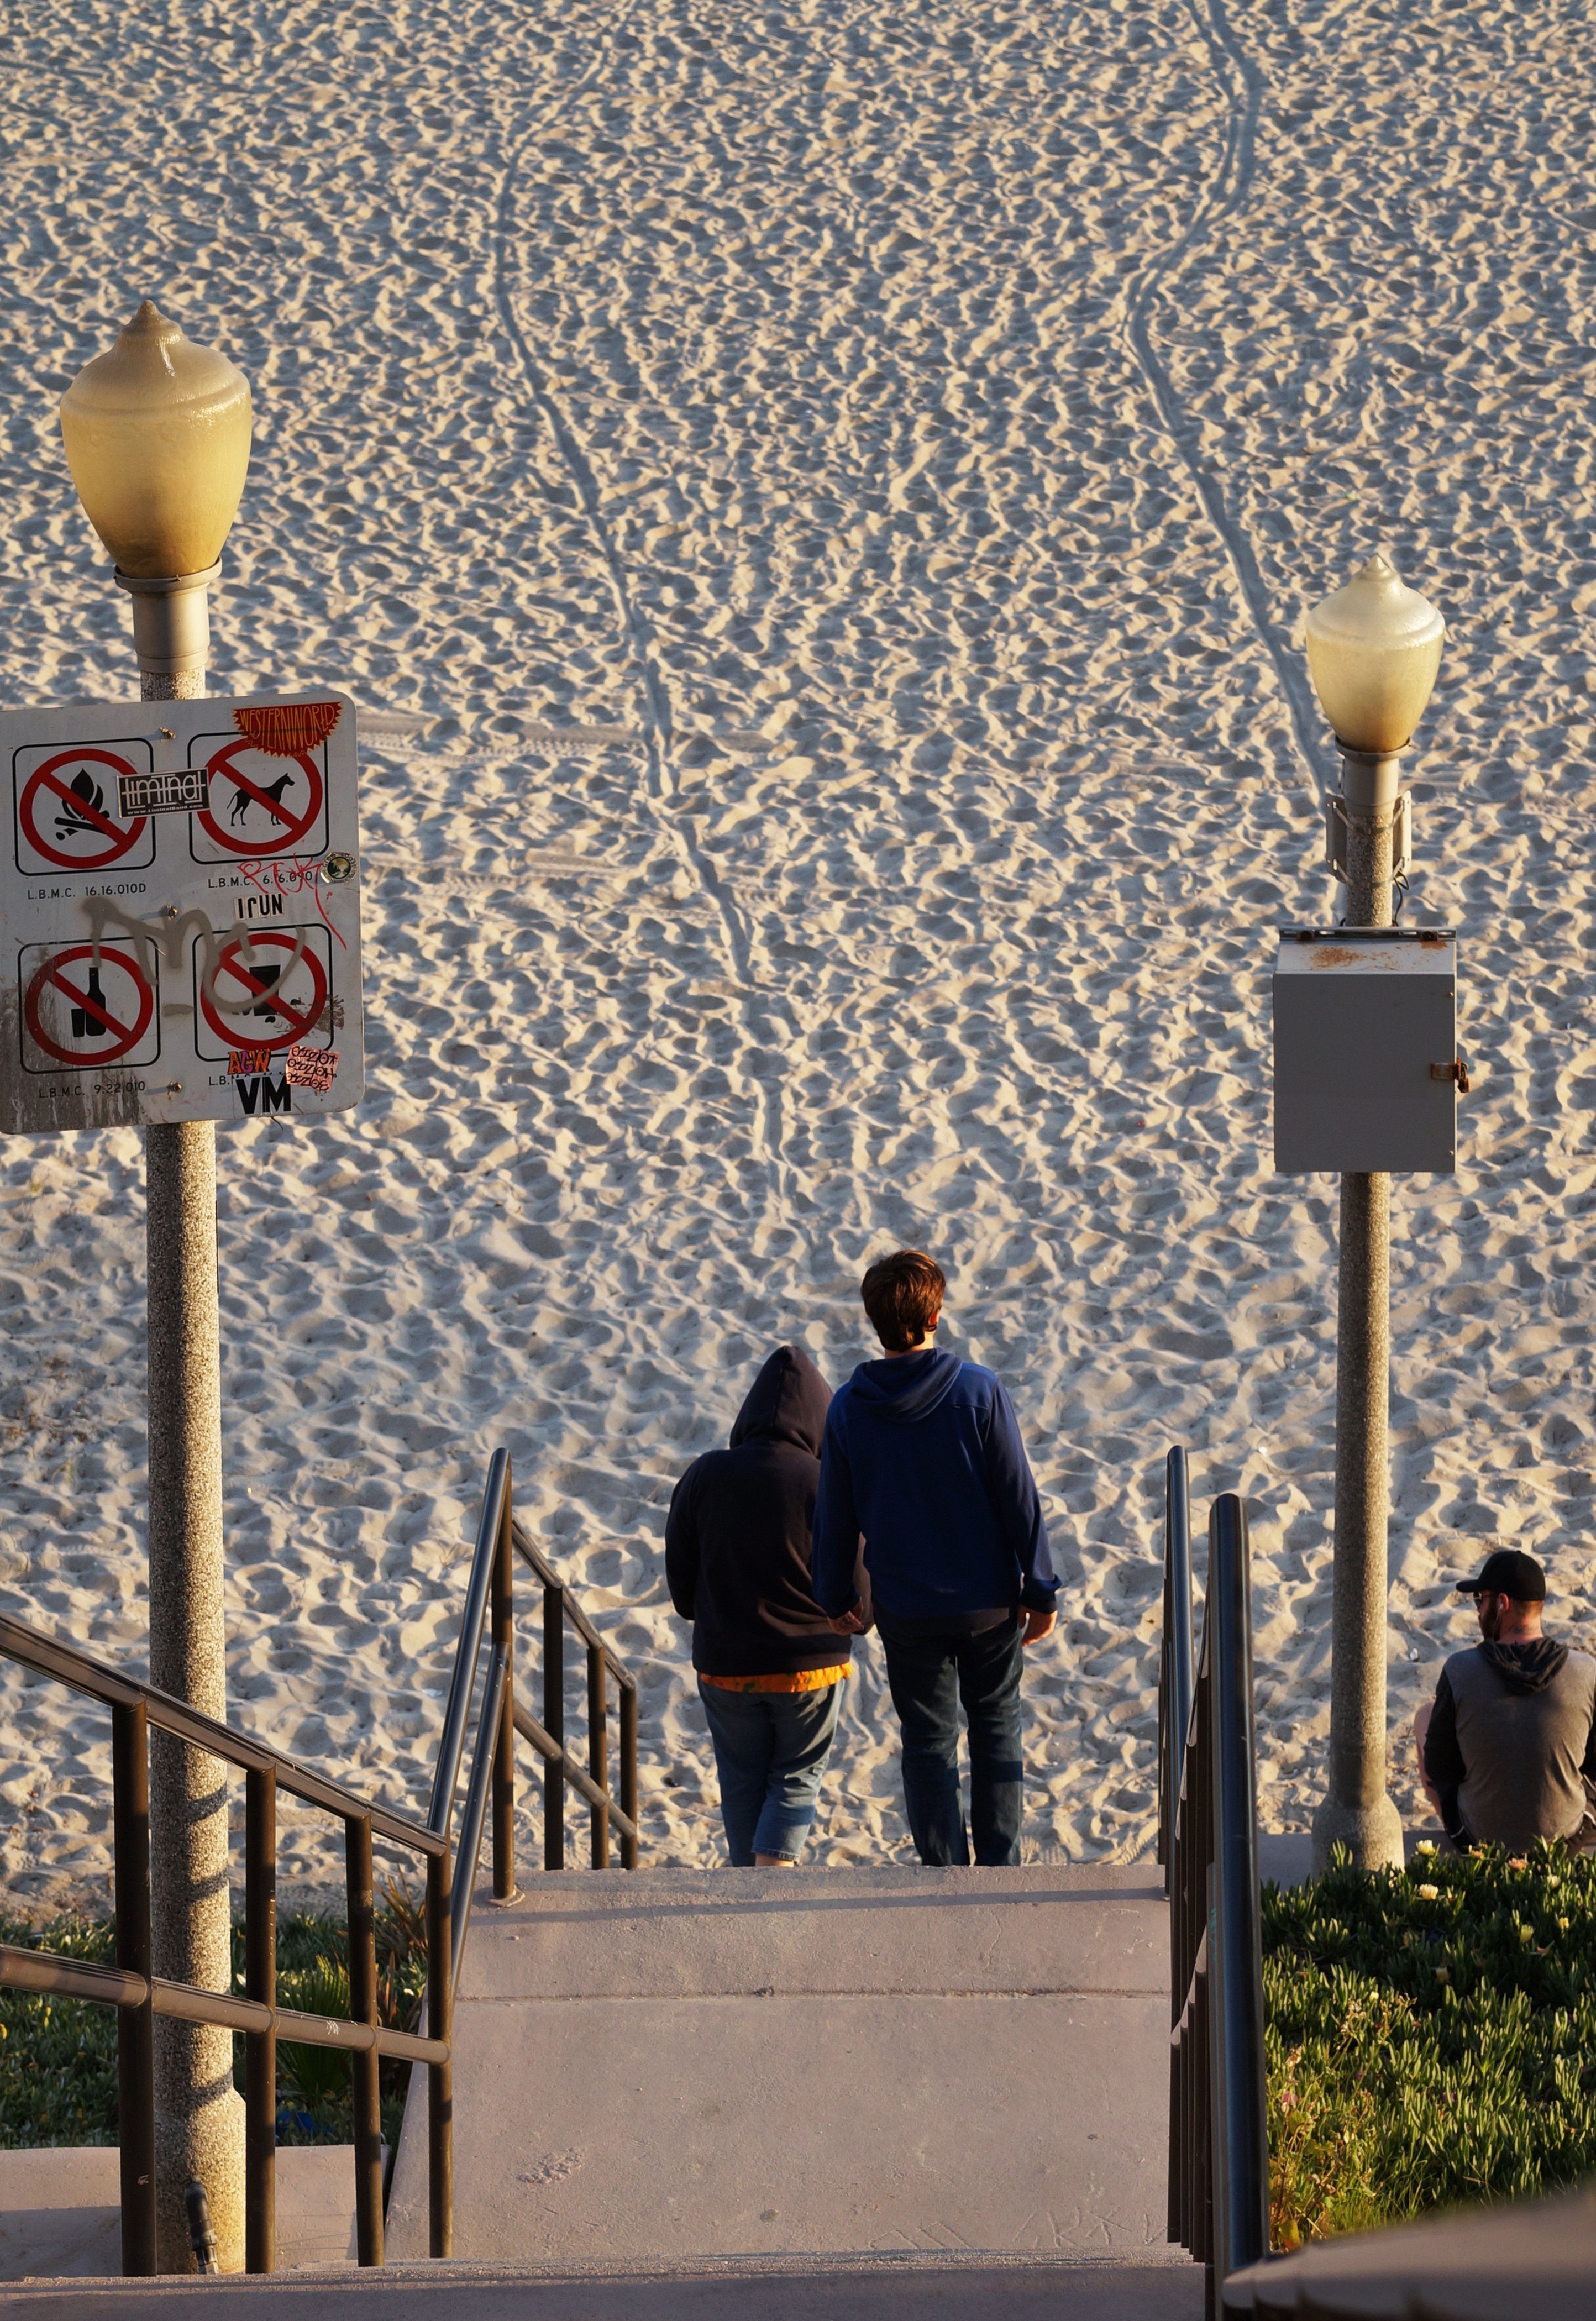
beach, sand, wall, steps, footprints, temple, stairs, photograph, vertical, image, couple walking, beach access